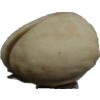
Label: pistachio